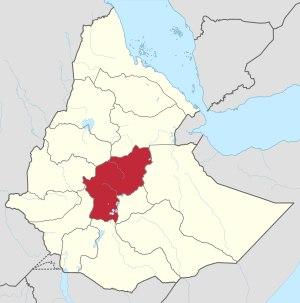
Le Choa est une province historique de l'Éthiopie où se situe l'actuelle capitale du pays, Addis-Abeba. Depuis 1991, elle est divisée entre la région d'Oromie, la région Amhara et la région d'Addis-Abeba.